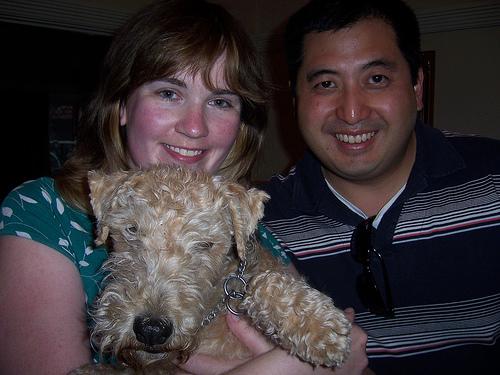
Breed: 216-n000017-Lakeland_terrier